Allari Mogudu

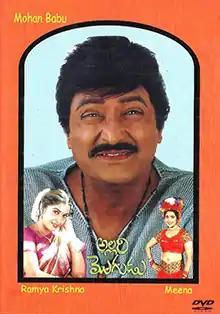
DVD cover

Allari Mogudu is a 1992 Indian Telugu-language romantic comedy film directed by K. Raghavendra Rao and produced by K. Krishna Mohan Rao under R K Associates. The film stars Mohan Babu, Meena and Ramya Krishna. It was released on 14 February 1992. The film was remade in Kannada as "Gadibidi Ganda" (1993), in Tamil as "Veera" (1994), in Bangladeshi Bengali as "Asha Bhalobasha" (1995) and in Hindi as "Saajan Chale Sasural" (1996). The 2015 film "Mama Manchu Alludu Kanchu" serves as a sequel to "Allari Mogudu".